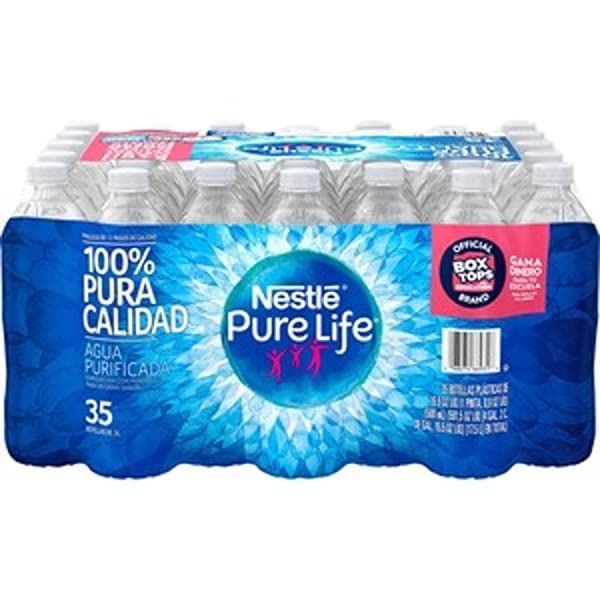
Item Name: Pure NLE827179 16.9 oz Purified Water, Pack of 35
Value: 35.0
Unit: Count

Price: 5.34